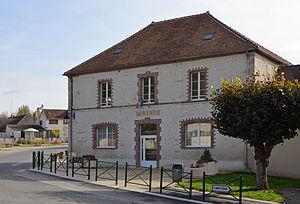
Mairie de Chalautre-la-Petite, Seine-et-Marne, Ile de France, France
Chalautre-la-Petite est une commune française située dans le département de Seine-et-Marne en région Île-de-France.